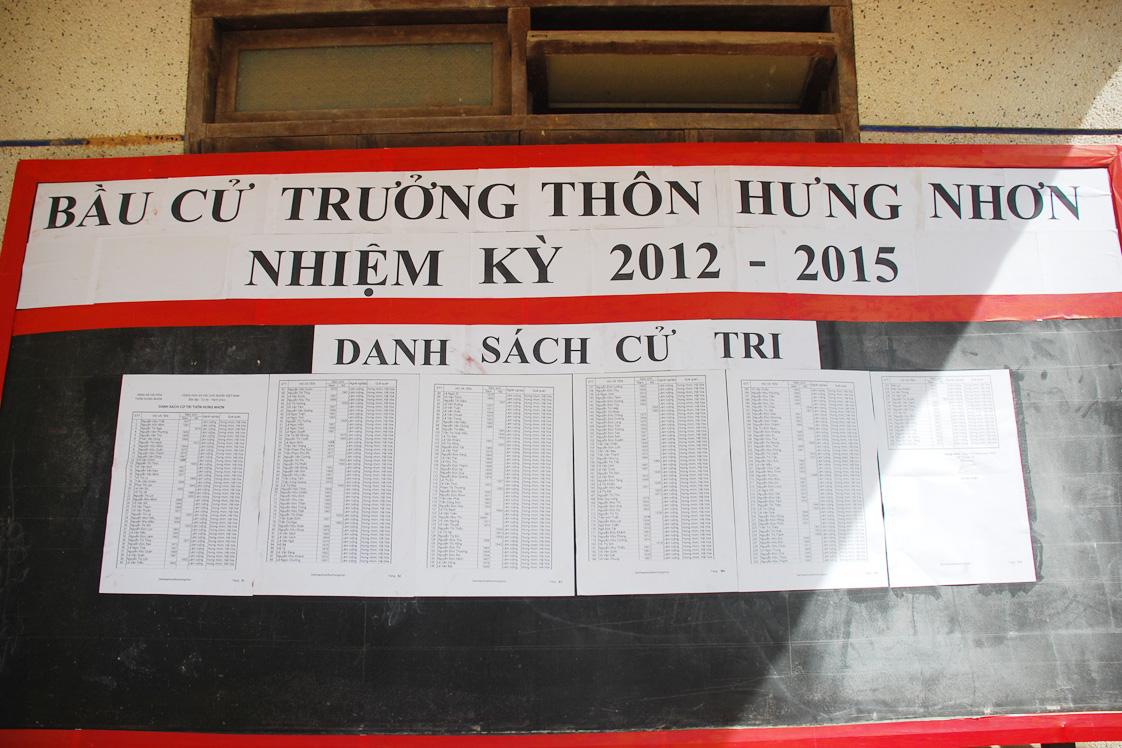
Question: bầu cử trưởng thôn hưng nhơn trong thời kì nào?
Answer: nhiệm kì 201 2-2 015